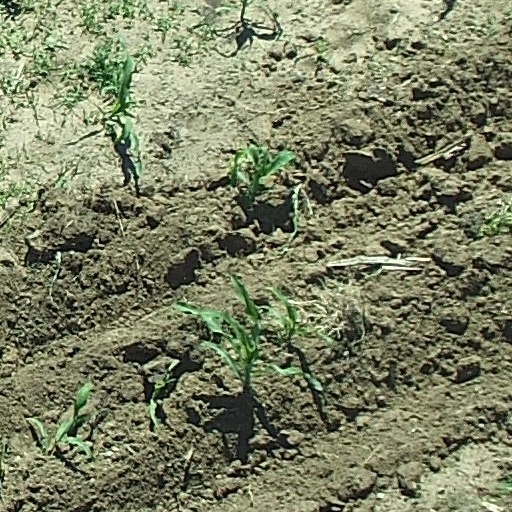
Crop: maize; corn